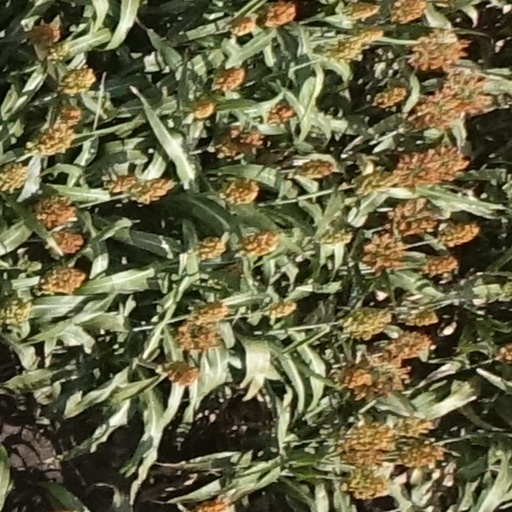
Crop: sorghum